Parliament of Singapore

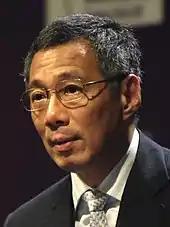
Lee Hsien Loong, then Singapore's Prime Minister, opening the 6th International Institute for Strategic Studies conference, in Singapore on 1 June 2007

Before a bill officially becomes law, the president must assent to it. The president exercises this constitutional function in accordance with Cabinet's advice and does not act in his personal discretion; thus, except in certain instances described below, he may not refuse to assent to bills that have been validly passed by Parliament. The words of enactment in Singapore statutes are: "Be it enacted by the President with the advice and consent of the Parliament of Singapore, as follows:".